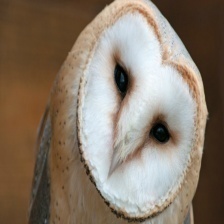
Species: BARN OWL
Scientific name: TYTO ALBA
ImageNet parent category: great_grey_owl